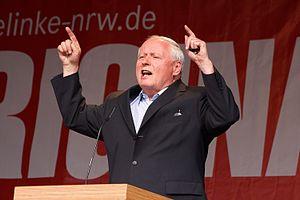
Le populisme de gauche est une idéologie politique qui combine les valeurs de gauche et les thèmes et la rhétorique du populisme. Cette rhétorique est souvent constituée de sentiments anti-élitistes, antisystèmes et parlant au nom des « petites gens ». Habituellement, les thèmes importants pour les populistes de gauche comprennent l'anticapitalisme, la justice sociale, le pacifisme et l'opposition à la mondialisation. La critique du capitalisme et de la mondialisation est liée à l'antiaméricanisme, qui est devenu plus important dans les mouvements populistes de gauche à la suite des interventions de l'armée américaine.